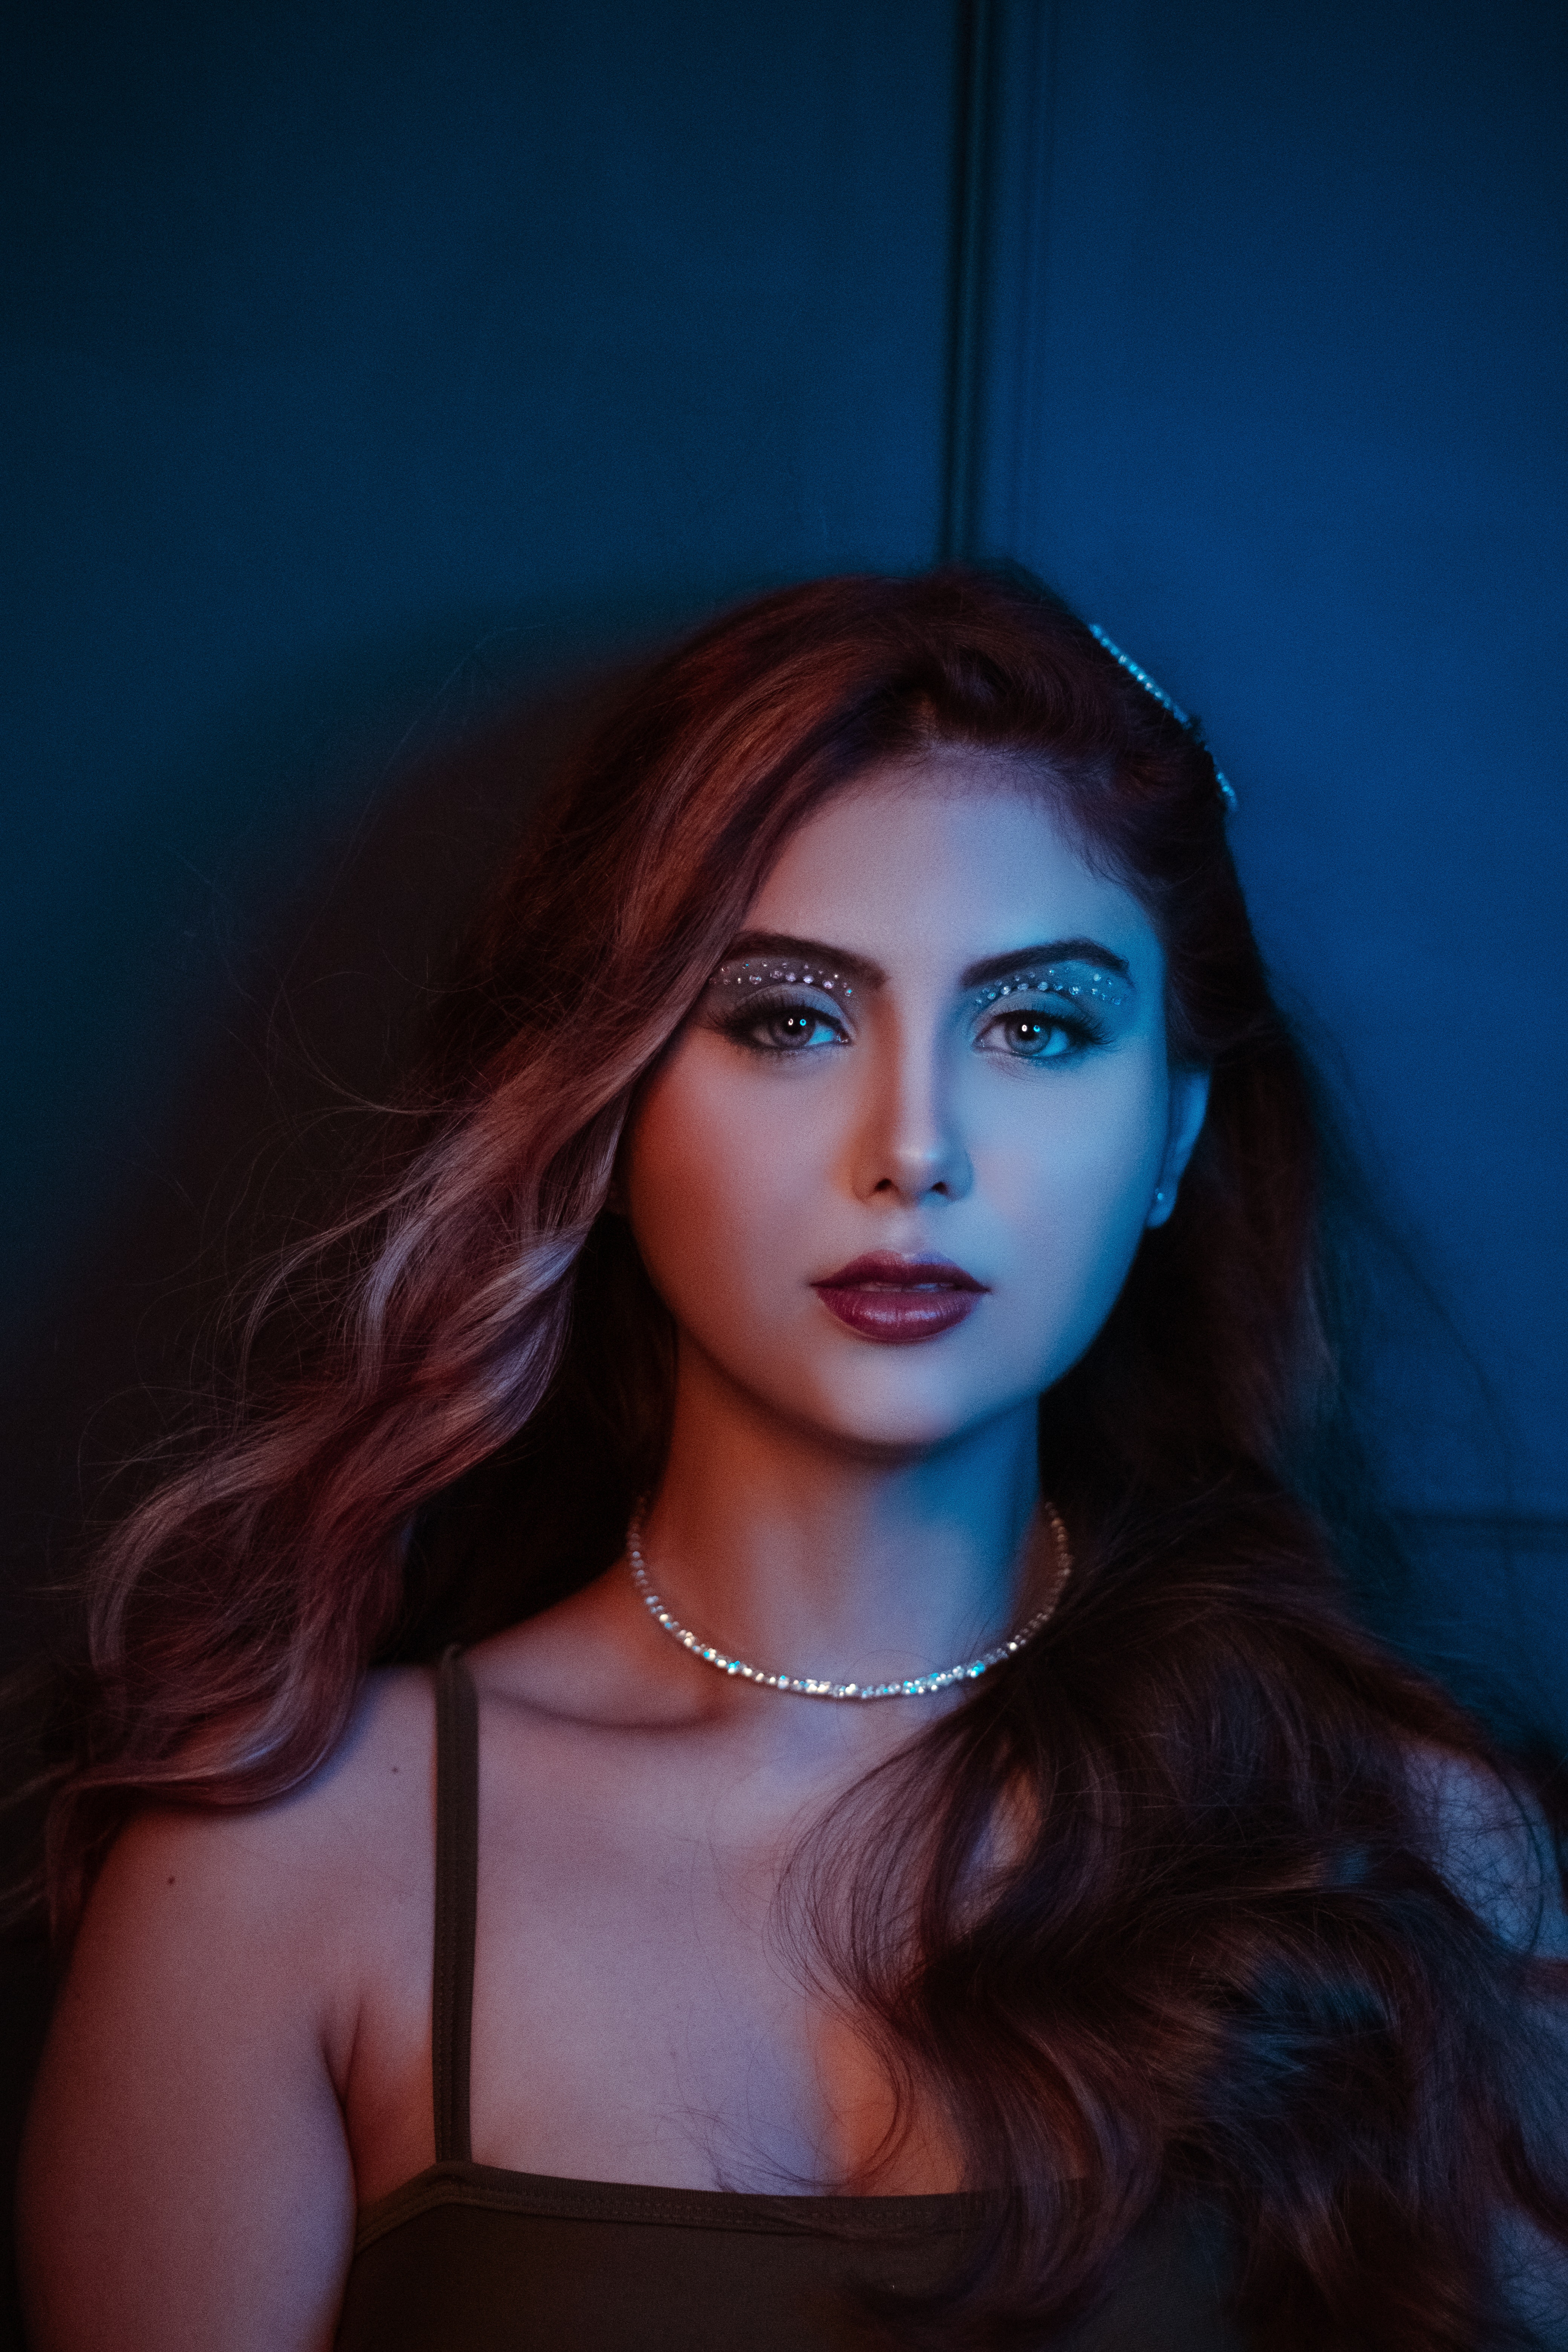
woman, lip, chin, eyebrow, shoulder, eyelash, flash photography, lipstick, iris, makeover, toy, black hair, wig, layered hair, eye shadow, barbie, Step cutting, eye liner, long hair, electric blue, cg artwork, doll, blond, magenta, brown hair, fashion model, red hair, fashion accessory, darkness, fashion design, jewellery, surfer hair, hair coloring, illustration, portrait photography, feathered hair, portrait, chest, art model, photo shoot, fictional character, model